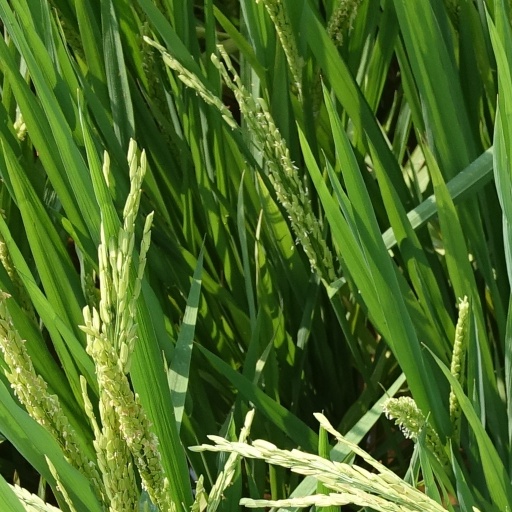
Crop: rice